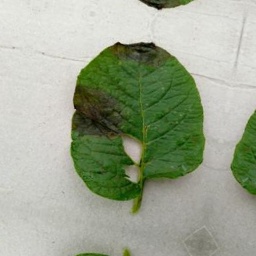
Etiqueta: Late Blight